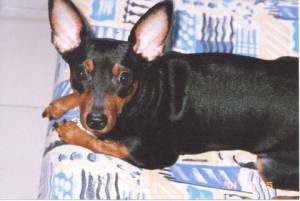
Animal: dog
Breed: miniature_pinscher